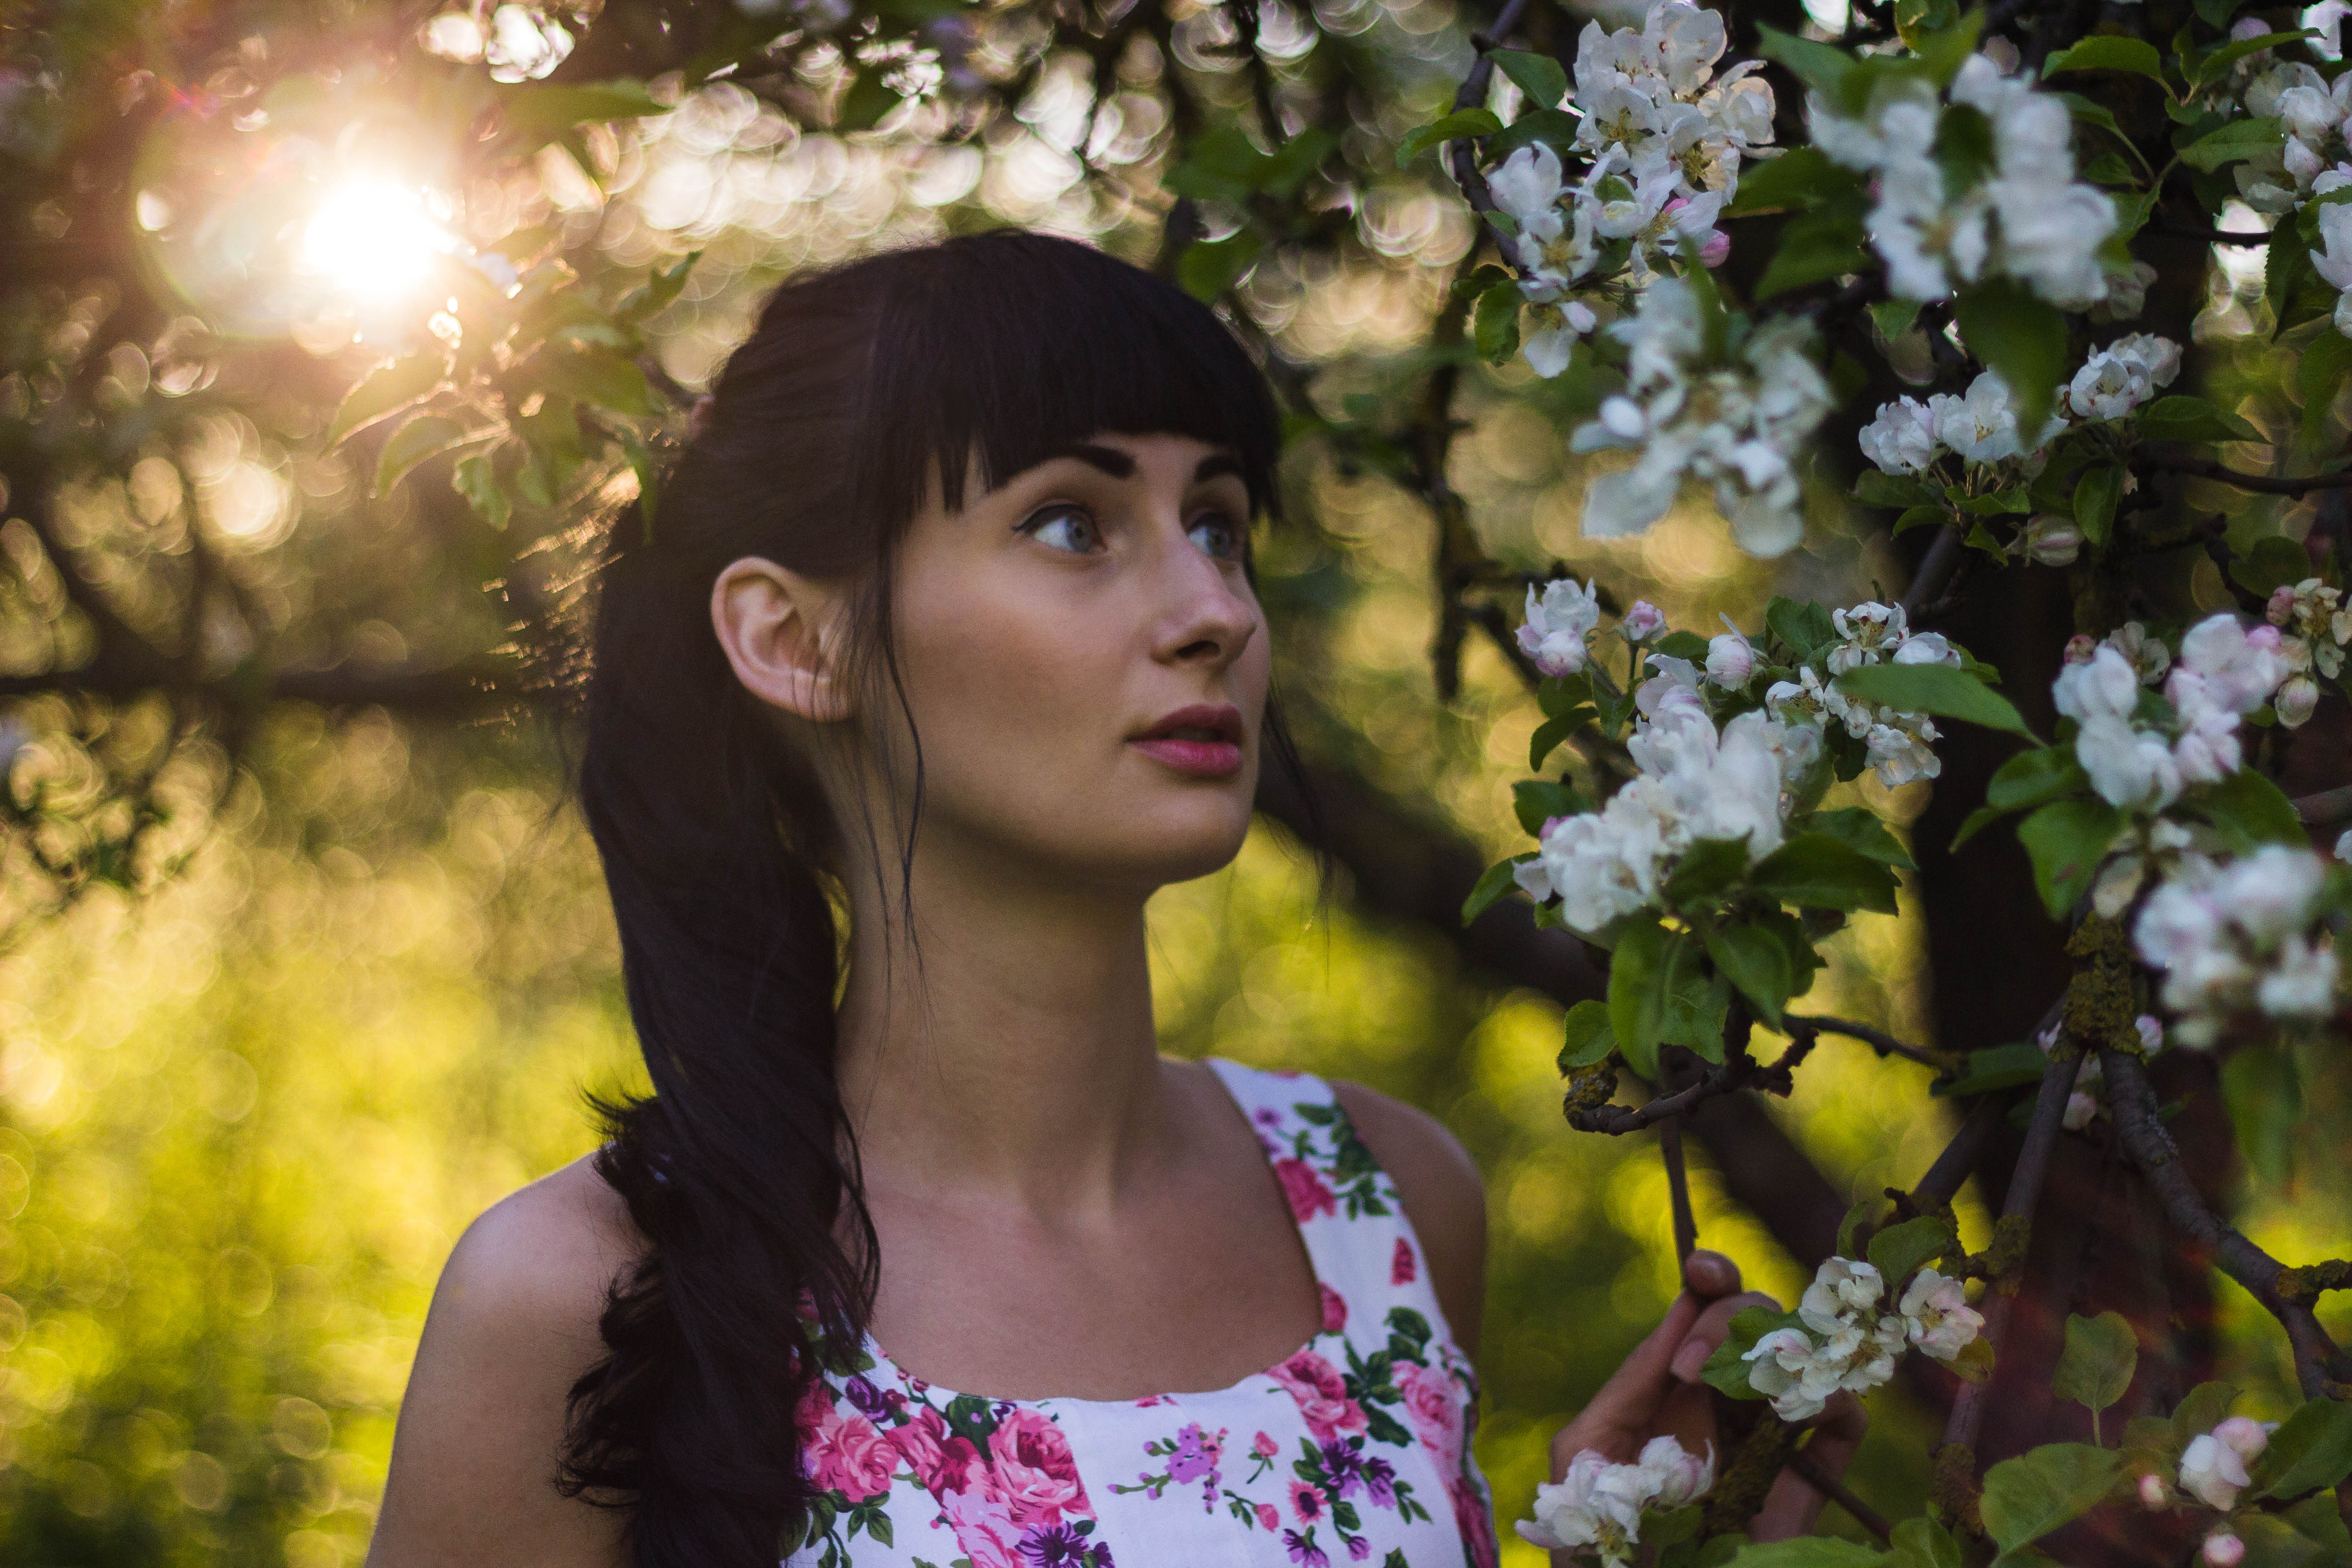
tree, person, plant, girl, woman, photography, sunlight, flower, brunette, portrait, model, spring, autumn, fashion, lady, season, outside, dress, eye, photograph, beauty, hairs, outfit, abdomen, photo shoot, portrait photography